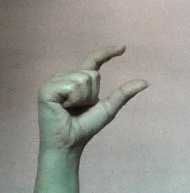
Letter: dal